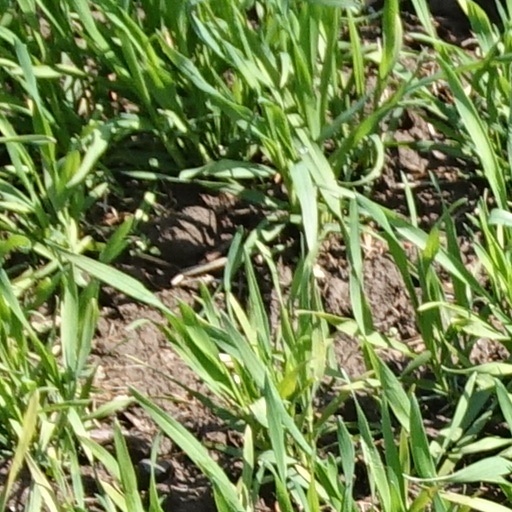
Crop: wheat